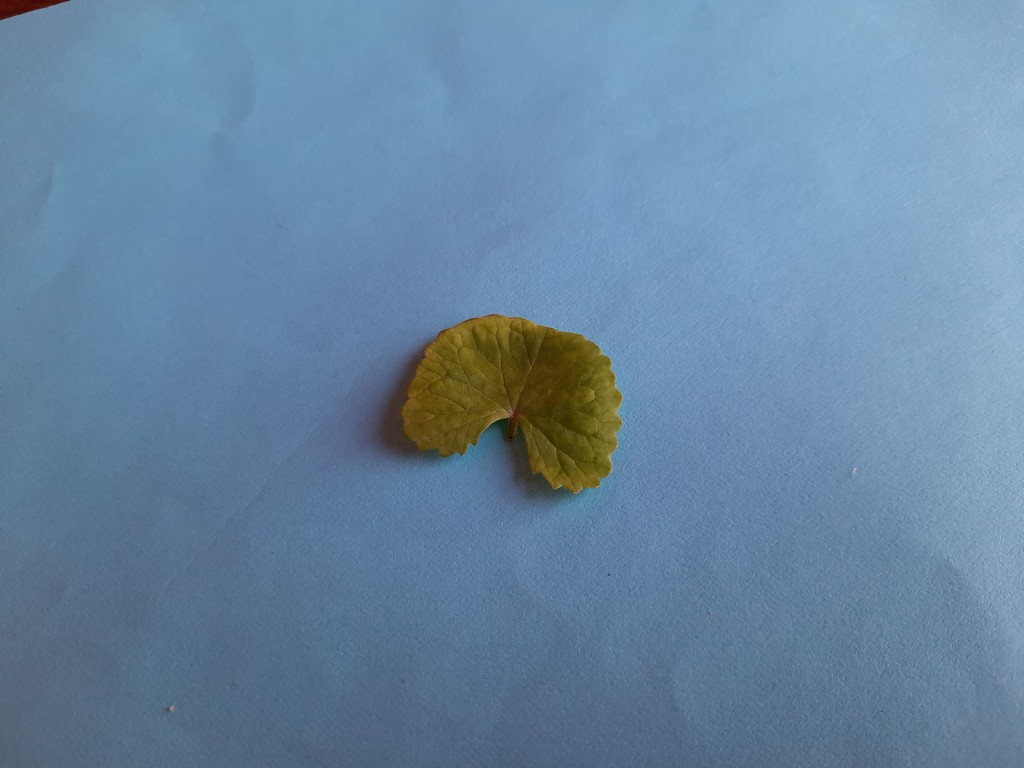
Label: Healthy